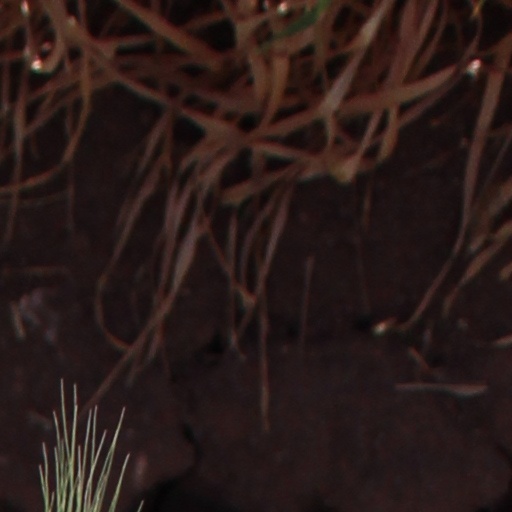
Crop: wheat